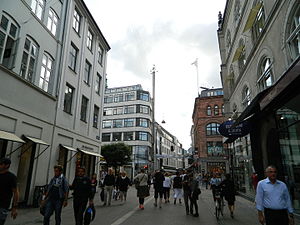
Østergade (København)
Østergade set mod krydset med Kristen Bernikows Gade.
Østergade er en gade i Indre By i København. Den går fra Kongens Nytorv til Amagertorv og udgør første del af Strøget regnet fra Kongens Nytorv. Den er en af Københavns centrale og mest mondæne indkøbsgader og har været gågade siden 1962.